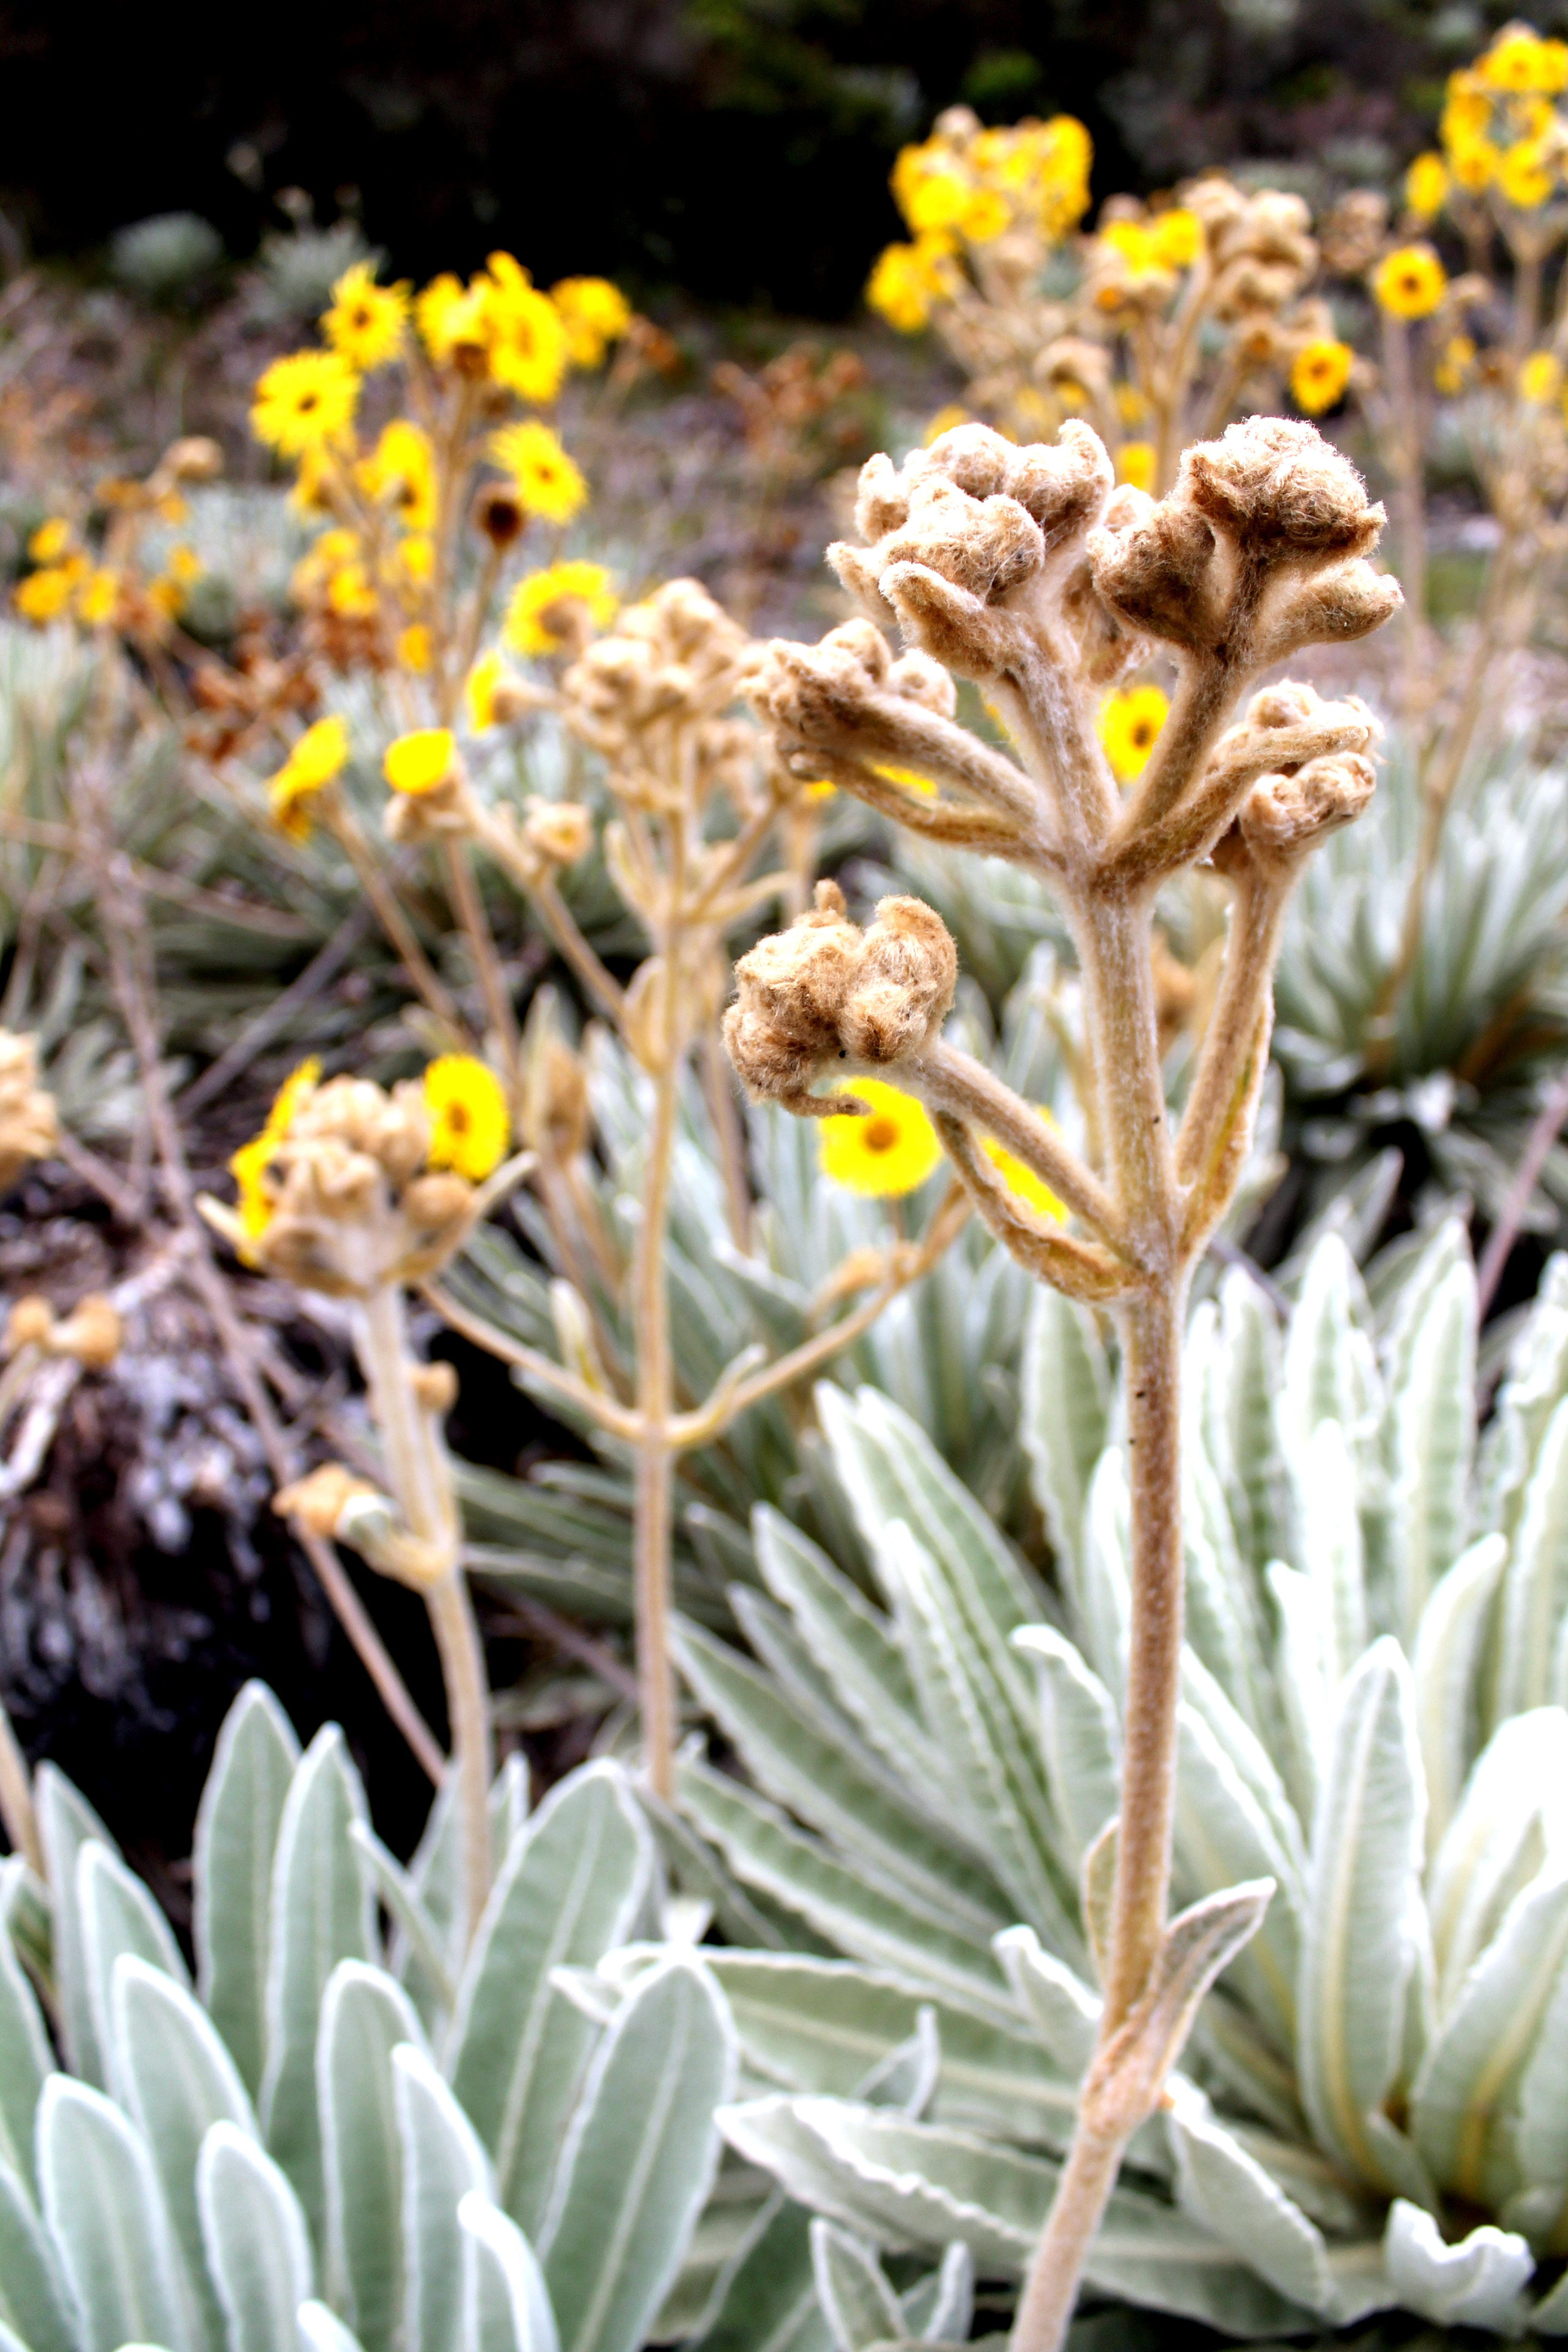
flower, venezuela, andes, merida, flowering plant, plant, yellow, botany, spring, wildflower, petal, wallflower, perennial plant